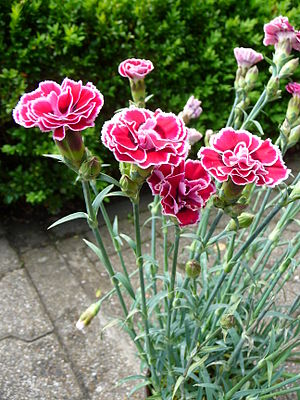
Havenellike
Havenellike (Dianthus caryophyllus)